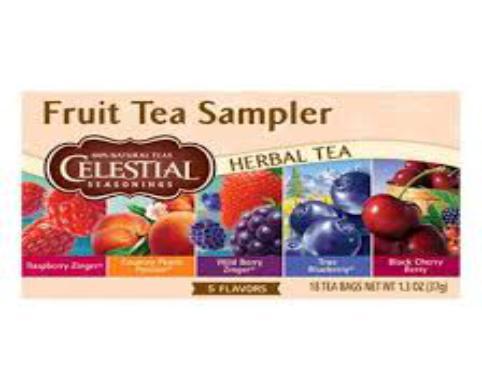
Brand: Celestial Seasonings
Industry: Food